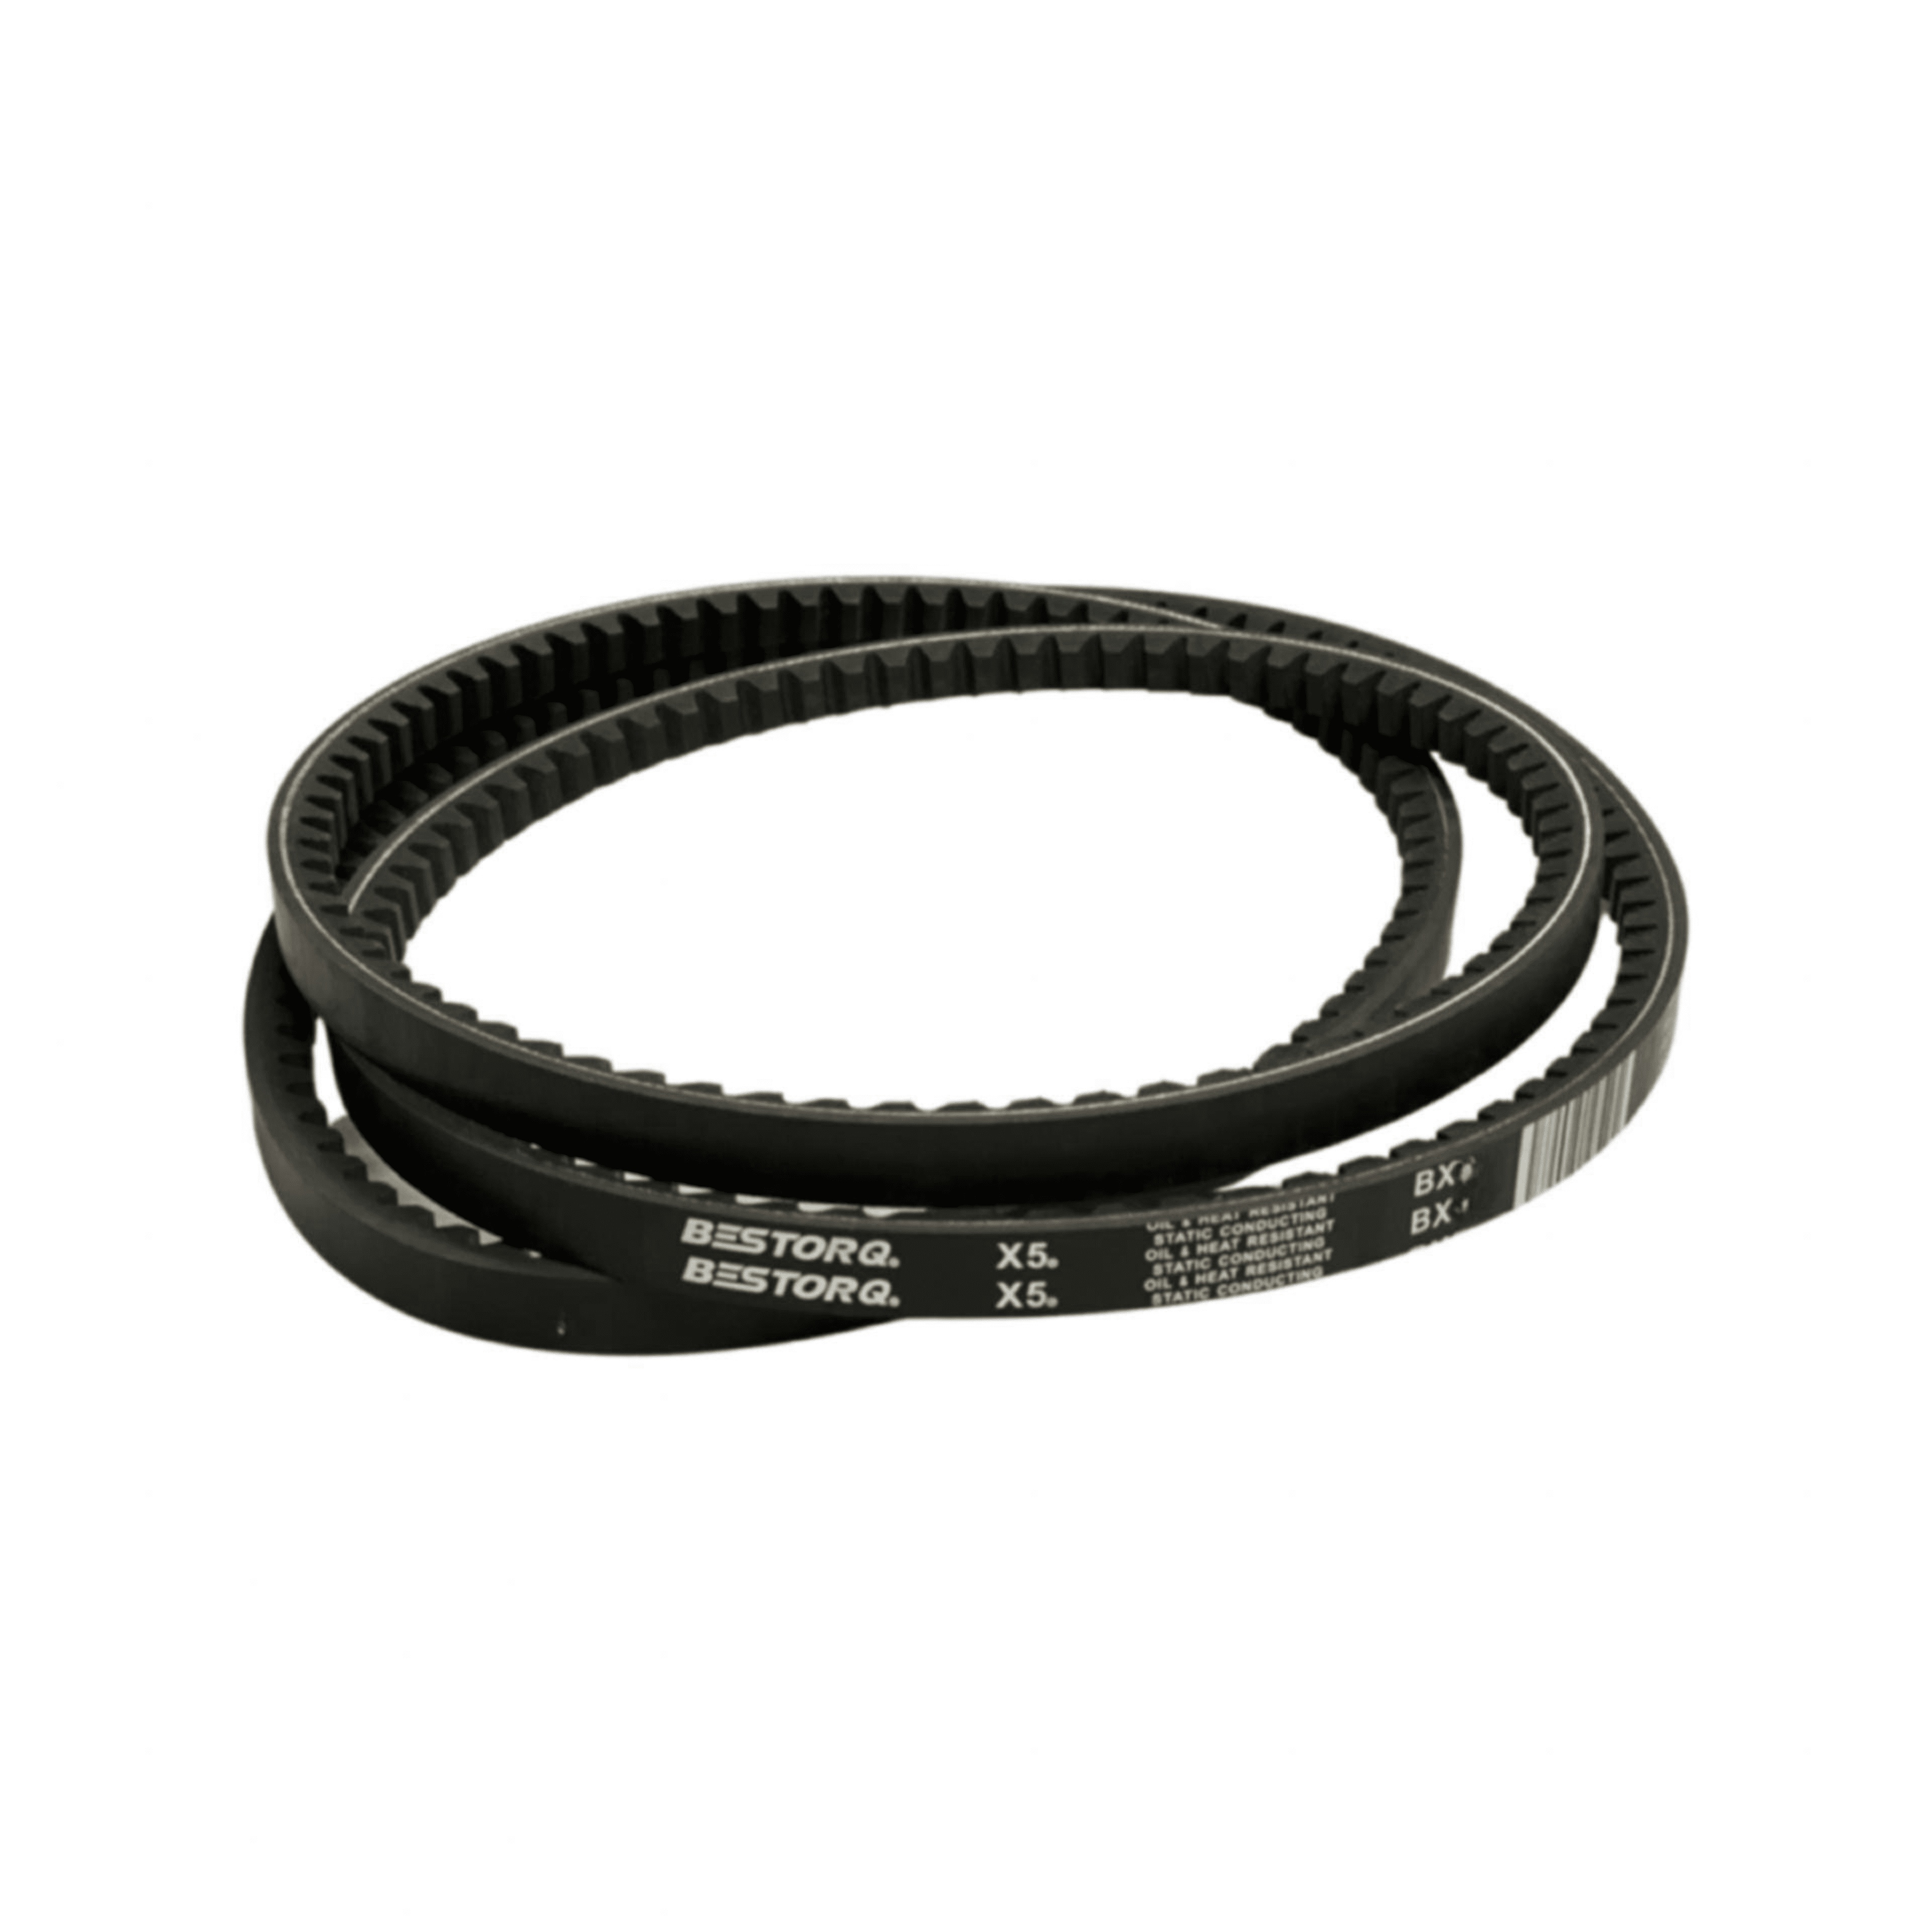
AX65 V-Belt Notched/Cogged .51" Top Width Bestorq
Ax65 V-Belt Notched/Cogged A V-Belts. Outside Length - 67", Inside Length - 65", Top Width - .51", Thickness - .34", Angle - 40 Degree. Click here for more information
Brand: Bestorq
Category: Hardware > Hardware Accessories > Tool Storage & Organization > Tool & Equipment Belts > Framer Belts